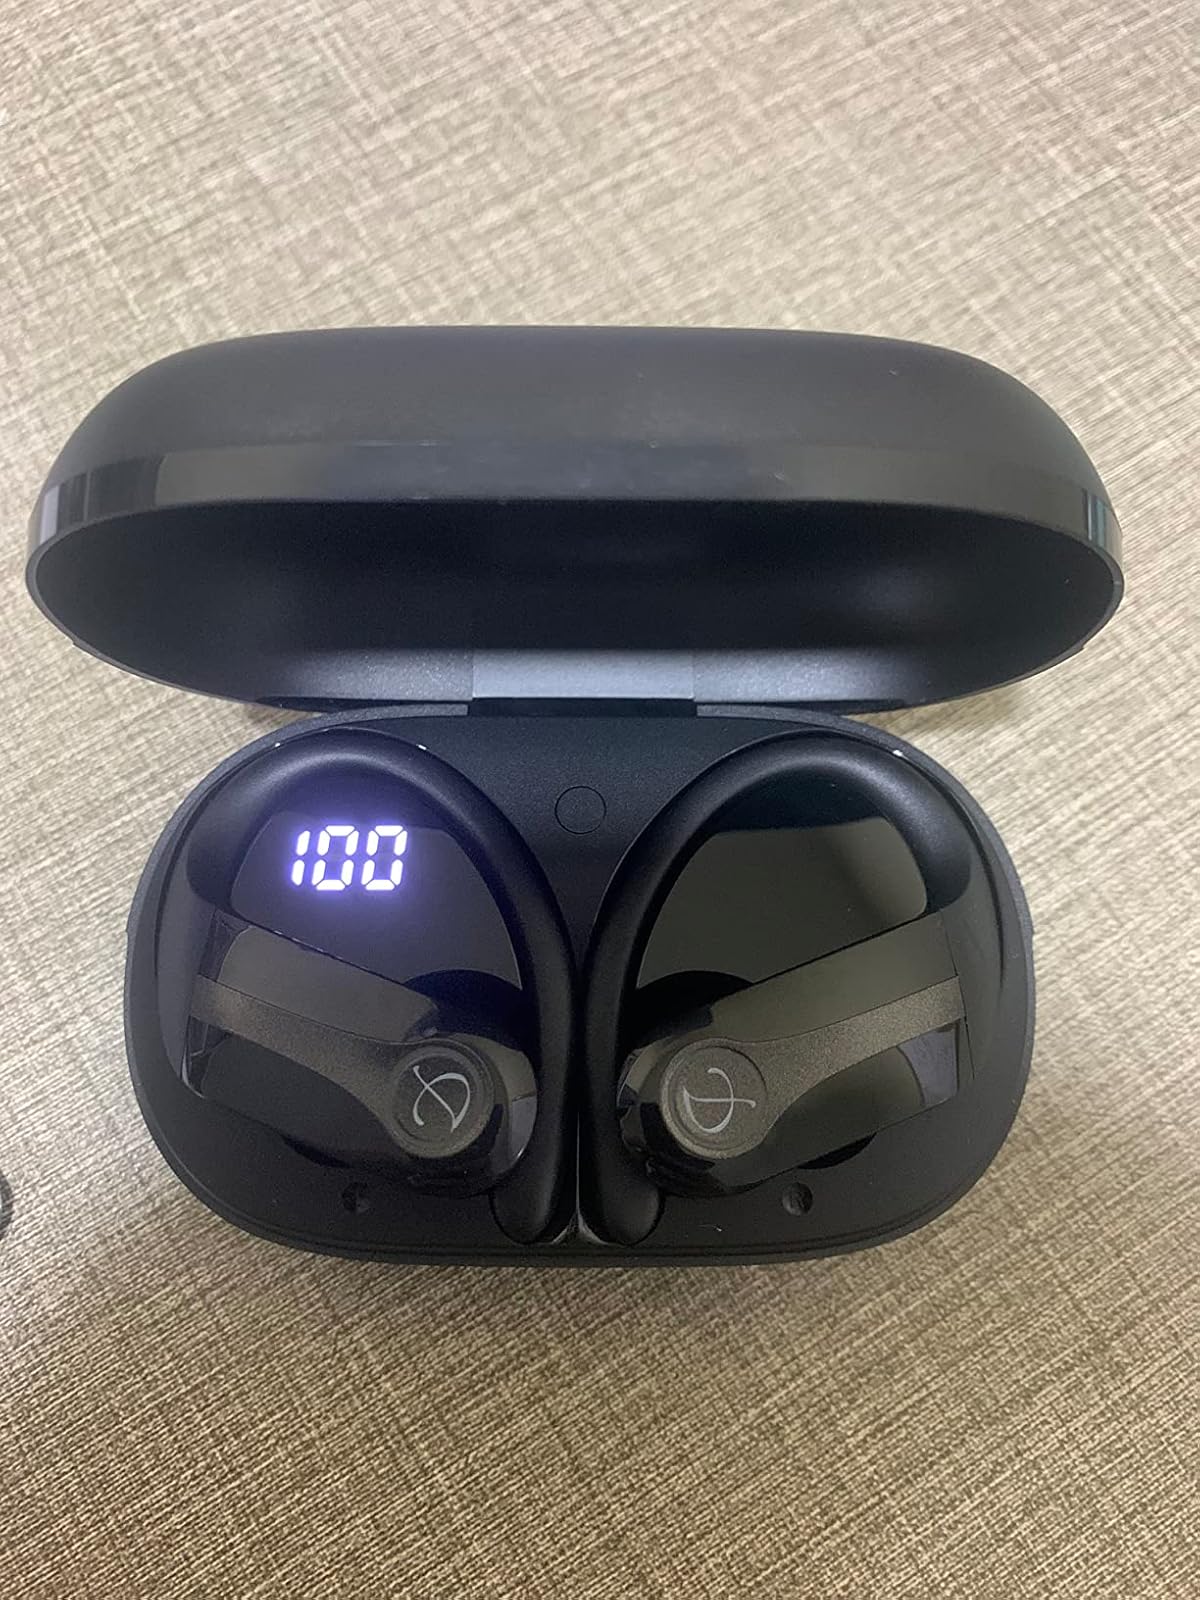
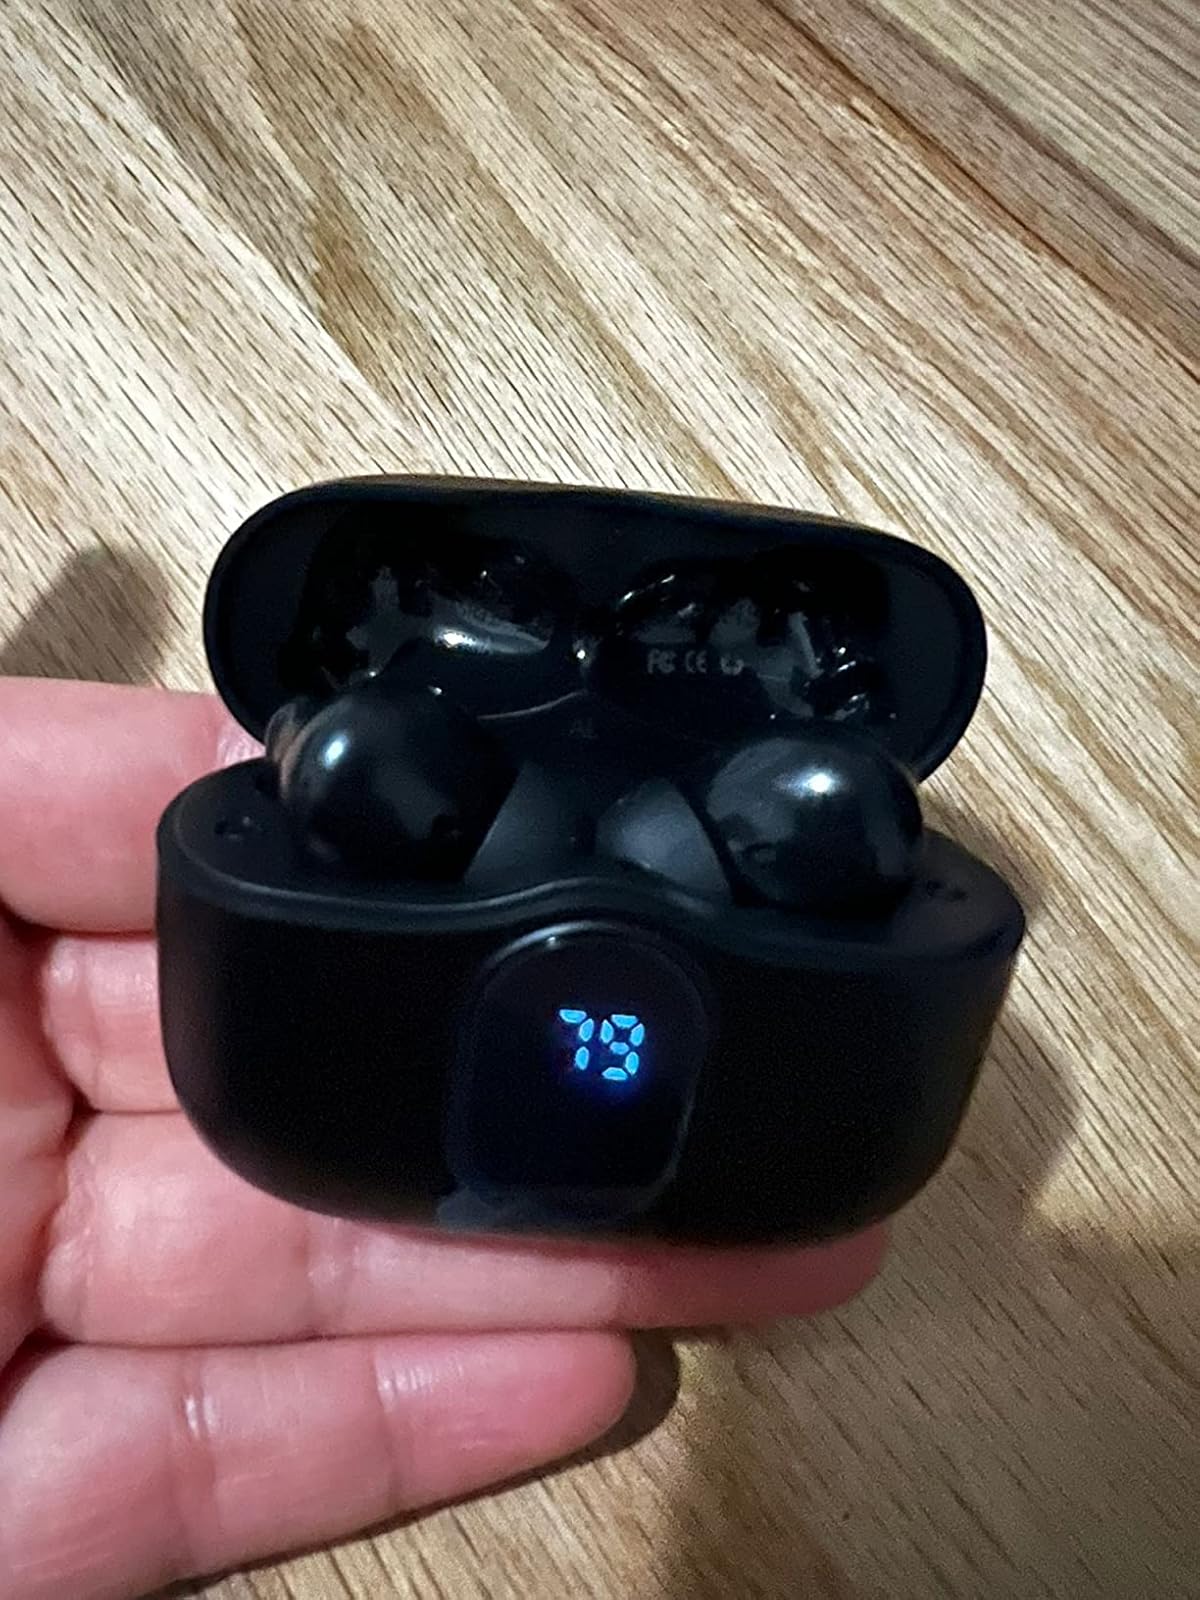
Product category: earbuds
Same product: no